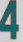
Number: 4